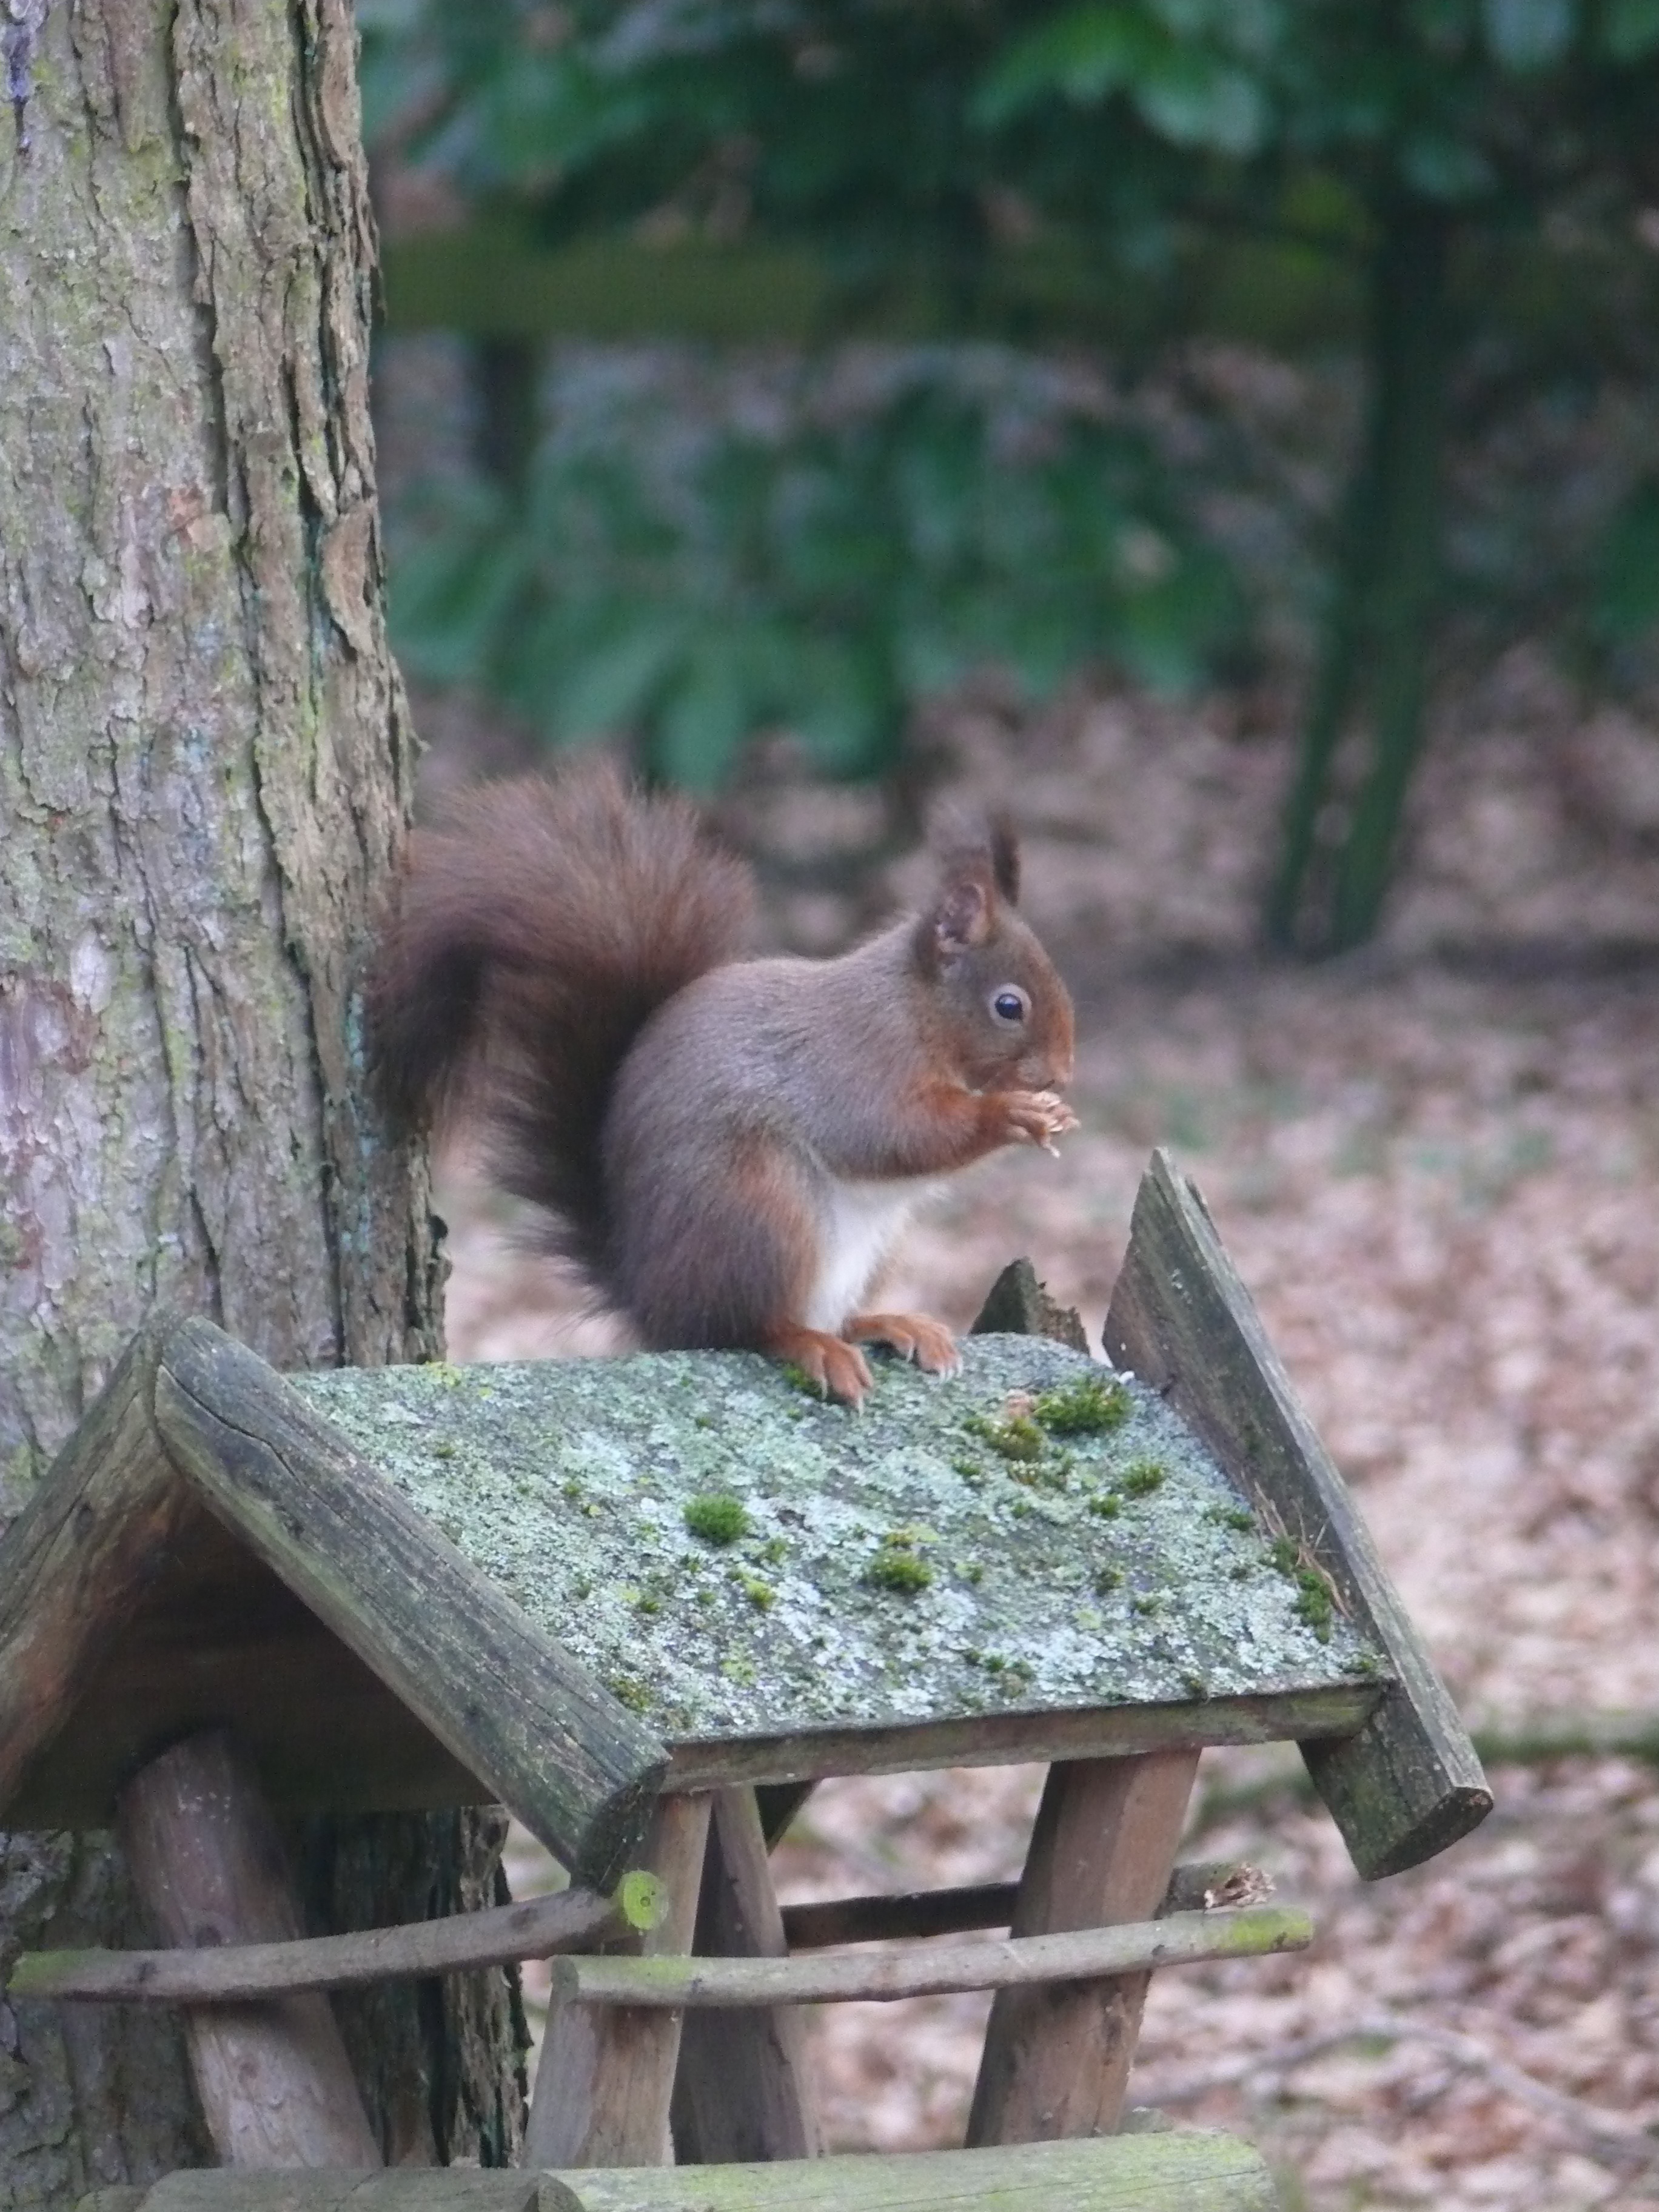
tree, nature, forest, animal, cute, wildlife, zoo, jungle, mammal, squirrel, rodent, fauna, primate, rodents, vertebrate